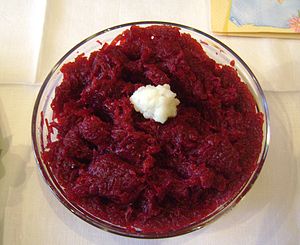
Peberrod
Især i mange østeuropæiske lande spises rød peberrodssalat (med rødbede) under navnet kren. Kren samt lignende stavemåder betyder ganske enkelt peberrod på mange sprog.
Peberrod er en flerårig urt med lange blade, der udvikler lange, kraftige, cylindriske rødder med skarp smag og lugt, der forårsages af et sennepsglykosid. Peberrod indeholder tre gange så meget C-vitamin som citroner, men med den kraftige smag er den nærmest at betragte som et krydderi i madlavningen. Den bruges bl.a. i sovse, i kryddersmør og som pynt på smørrebrød.